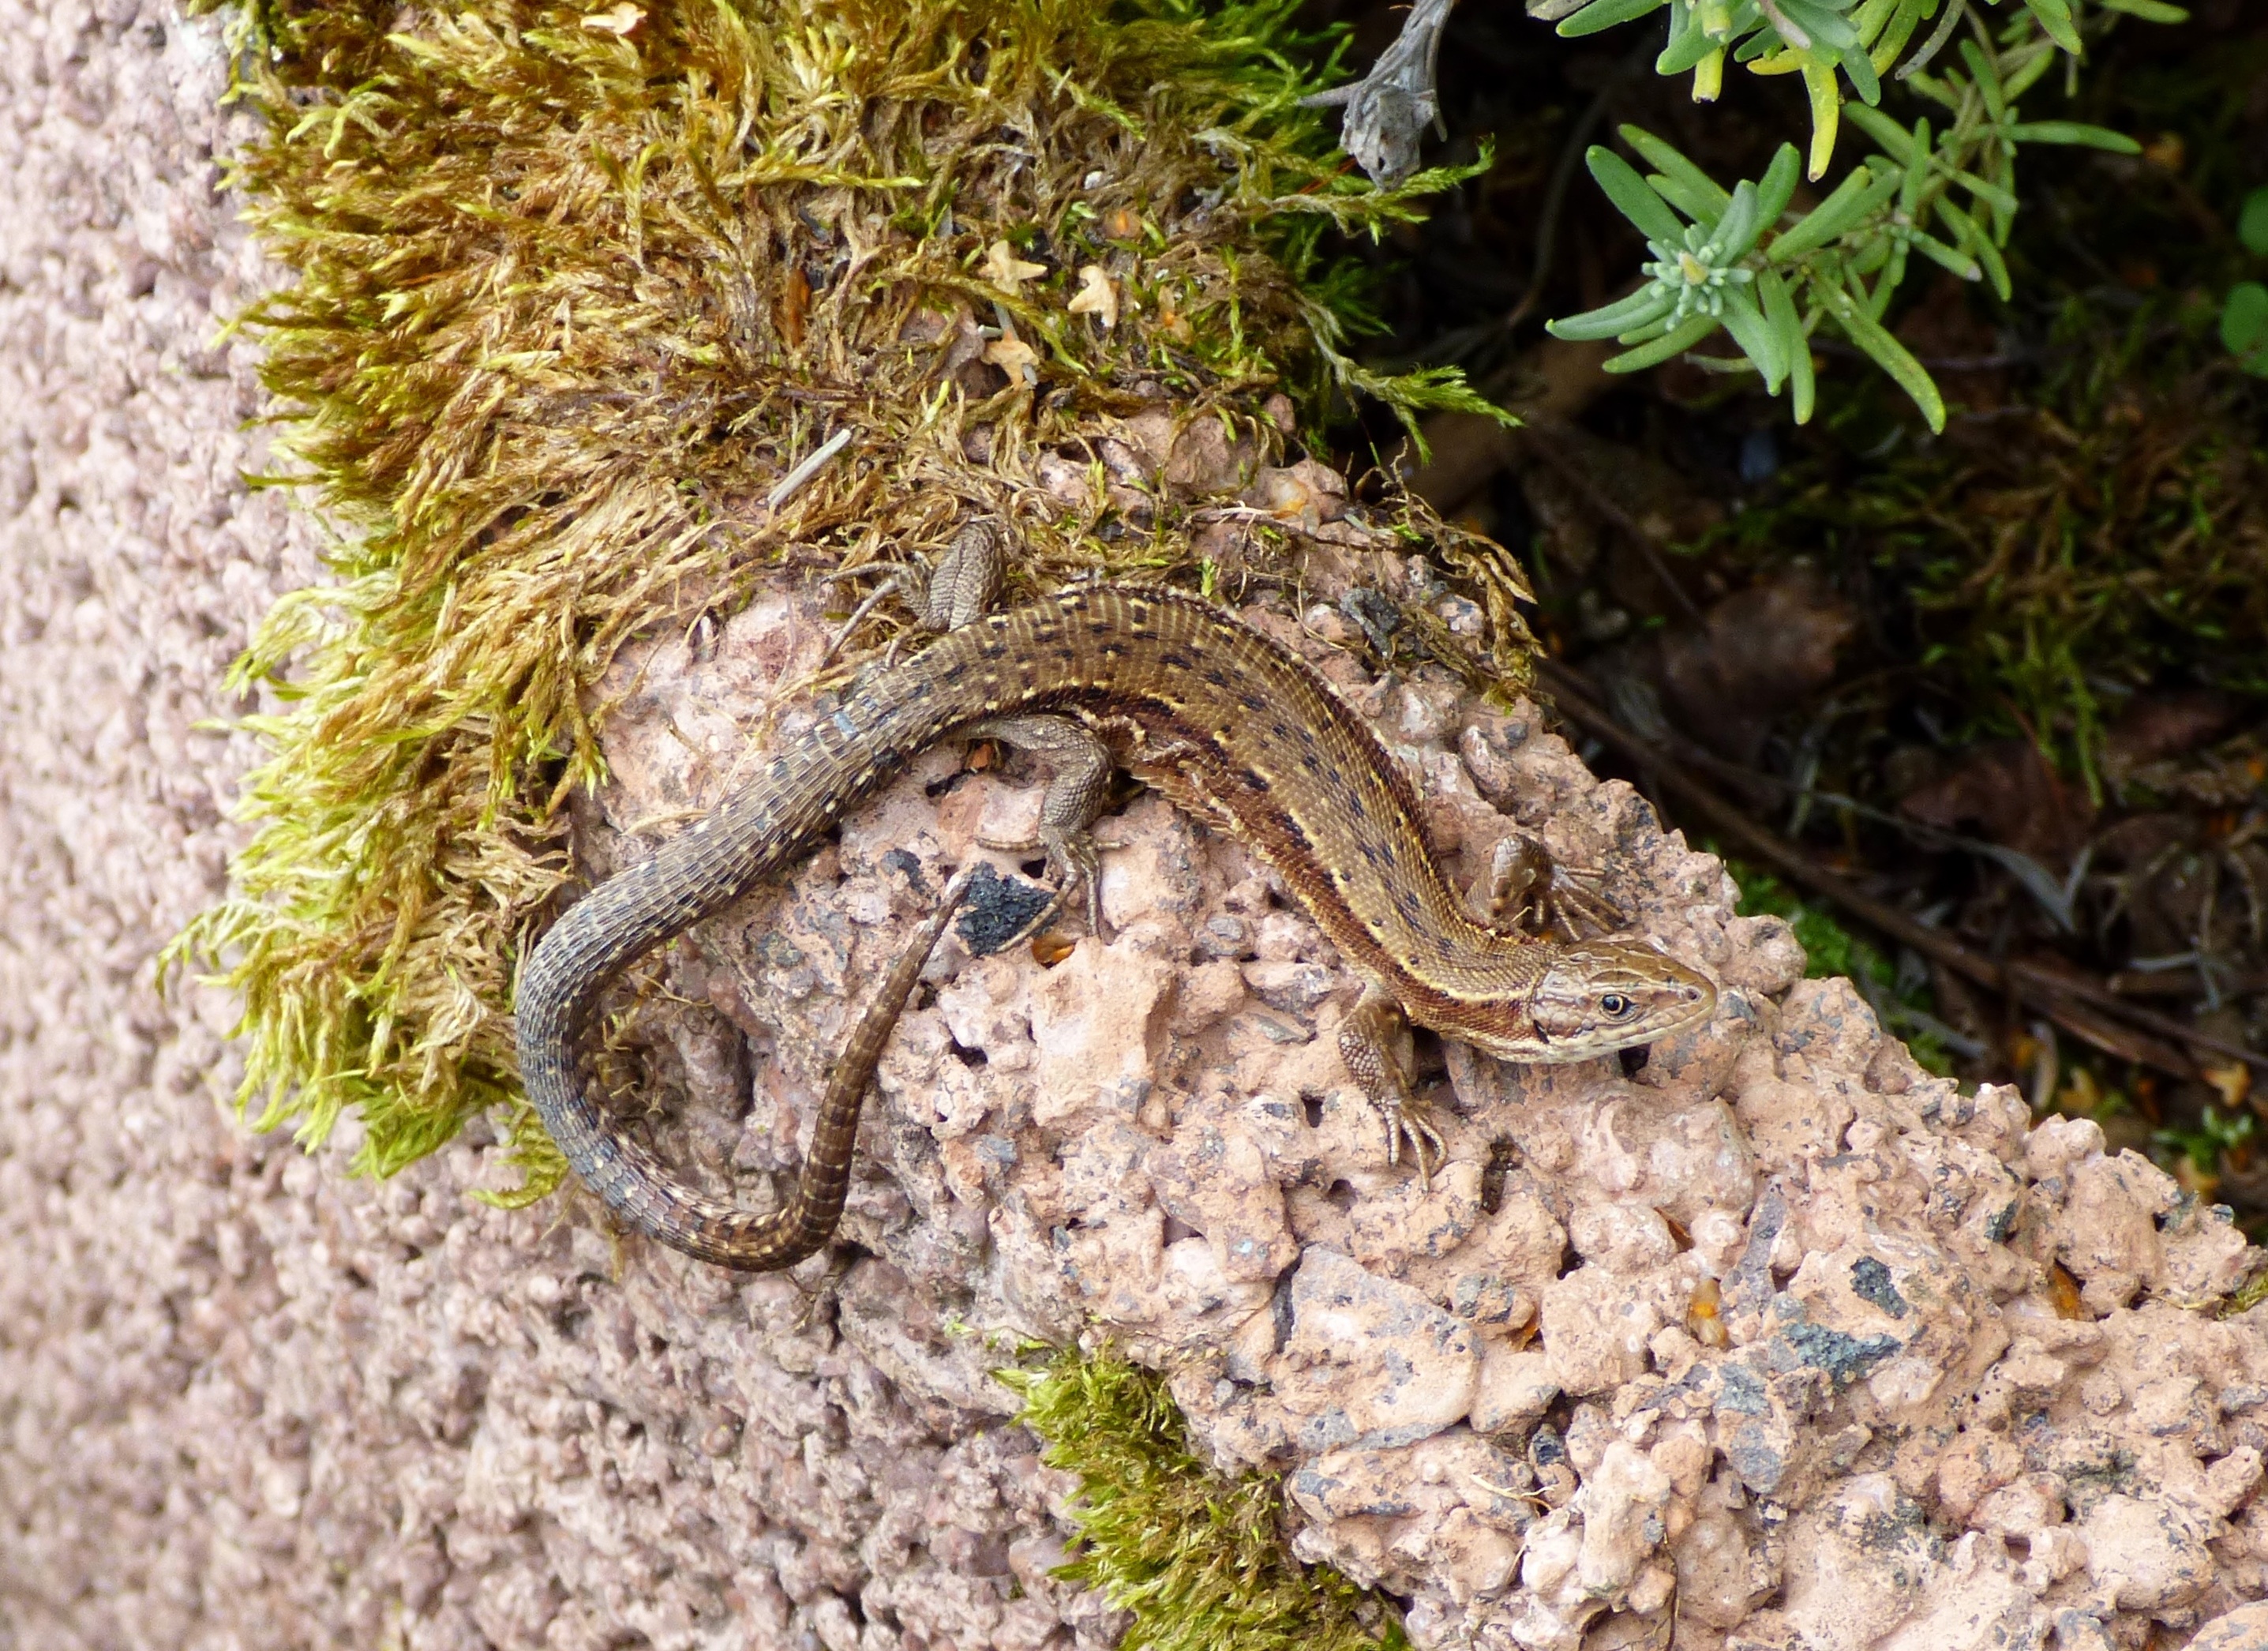
nature, wildlife, reptile, fauna, lizard, stones, vertebrate, serpent, lacerta, garter snake, colubridae, scaled reptile, lacertidae, anguidae